Hasselblad

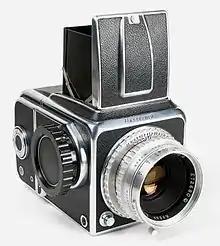
Hasselblad 1600F with Kodak Ektar 2.8/80 mm lens

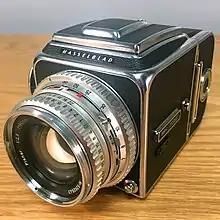
Hasselblad 500C camera with Carl Zeiss 2.8/80mm lens

Hasselblad's first civilian camera was launched in 1948. Born from the idea of Victor Hasselblad to create the "ideal camera", it was a 6 × 6 cm format focal-plane shutter SLR camera that was six inches long. First simply known as the "Hasselblad Camera" it was later named "1600F" after its highest shutter speed of 1/1600 s and "F" for "focal plane". The camera was revolutionary for the time with its modular design that allowed exchanging lenses, viewfinders and film magazines. The shutter was made of thin stainless steel which was light and durable enough to withstand the high acceleration forces of this fast shutter.